Hill 60 (Ypres)

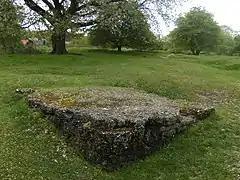

On 1 May, after a bombardment by heavy artillery, the Germans released chlorine gas at from positions less than away from Hill 60, on a front of . The gas arrived so quickly that most of the British were unable to put on their improvised respirators. As soon the gas arrived, the Germans attacked from the flanks with bombing parties and artillery laid a barrage on the British approaches to the hill. Some of the British returned fire and reinforcements arrived by rushing through the gas cloud and bombing parties forced the Germans back. The original garrison lost many casualties in standing their ground, including many gas casualties.